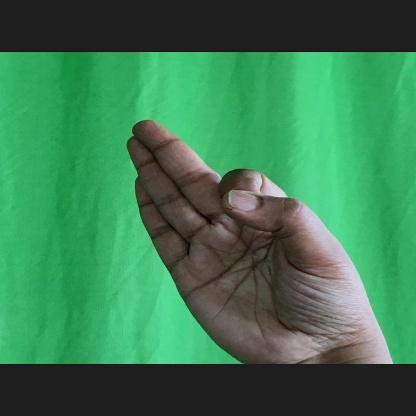
Mudra: Aralam